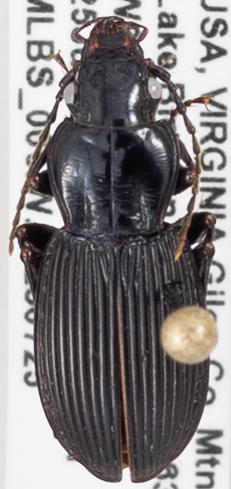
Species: Pterostichus lachrymosus
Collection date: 2023-07-25
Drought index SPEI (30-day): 0.318
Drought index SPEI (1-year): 0.632
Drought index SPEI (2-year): -0.156